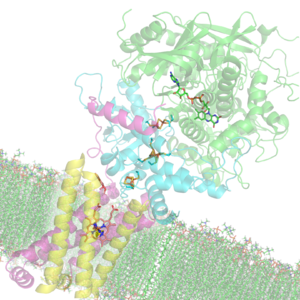
En biochimie, un cofacteur est un composé chimique non protéique mais qui est nécessaire à l'activité biologique d'une protéine, le plus souvent une enzyme. Les cofacteurs interviennent fréquemment dans la réaction catalytique et peuvent être considérés comme des « molécules d'assistance » aidant aux transformations biochimiques.